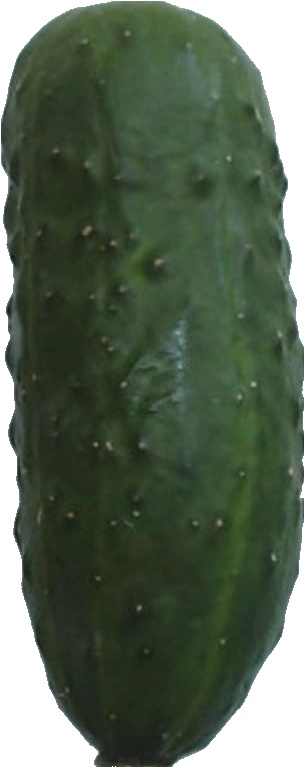
Label: cucumber_1